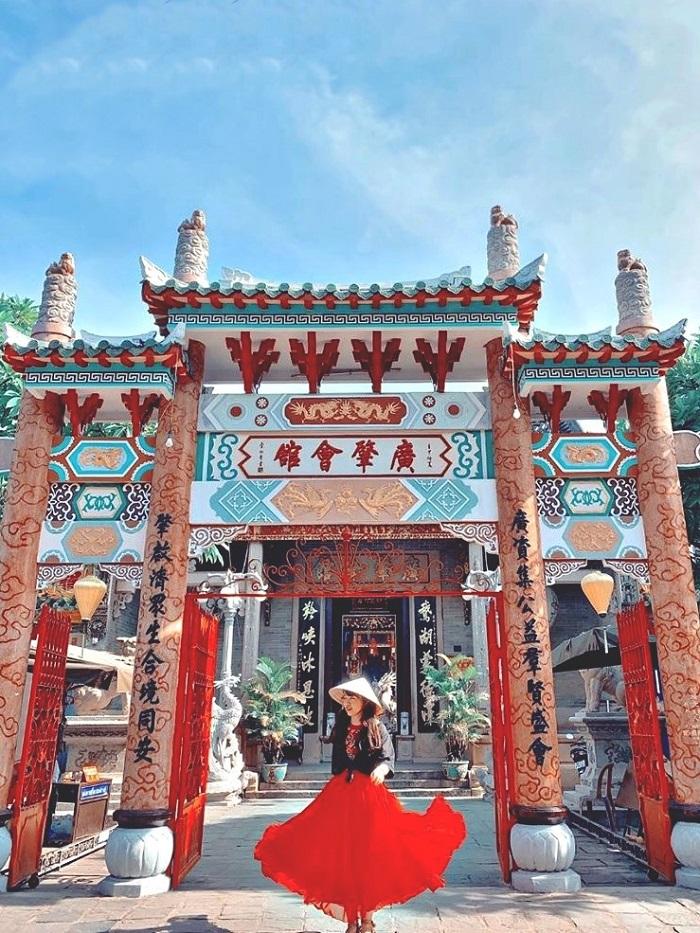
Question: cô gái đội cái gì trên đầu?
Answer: nón lá